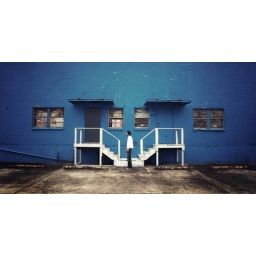
test pic by the blue wall in htown,